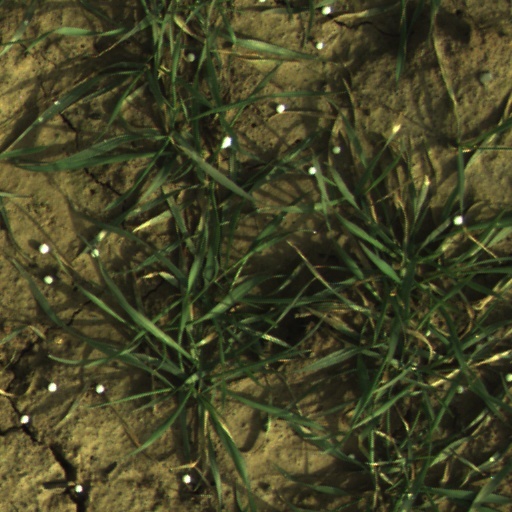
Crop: wheat